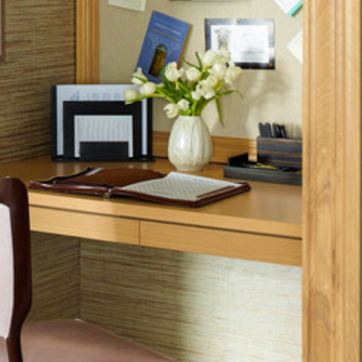
Material: paper